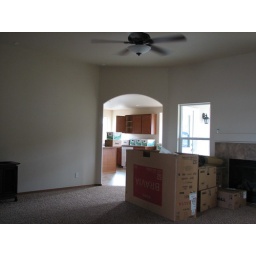
Before long there were piles of empty boxes in here from unpacking the kitchen stuff.